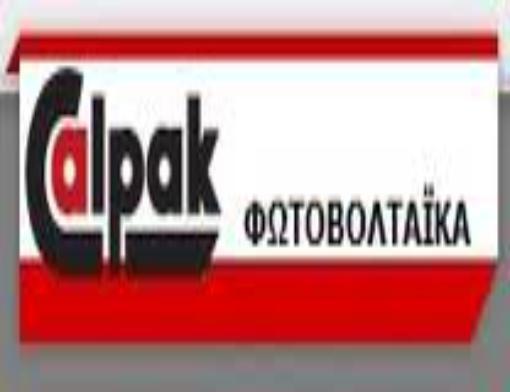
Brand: calpak
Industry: Others